Answer in natural language. Which point is closer to the camera taking this photo, point A  or point B? Choose between the following options: A or B
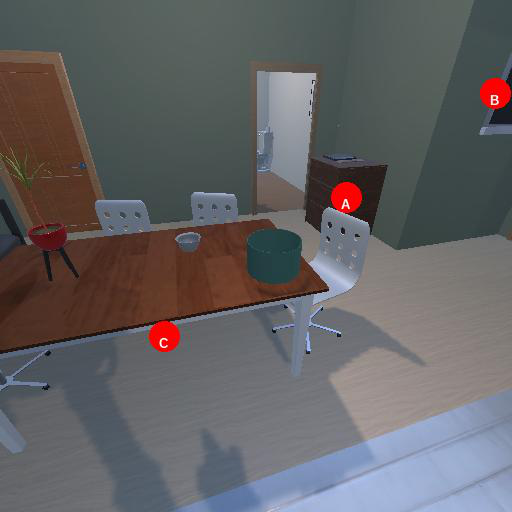
<answer>A</answer>